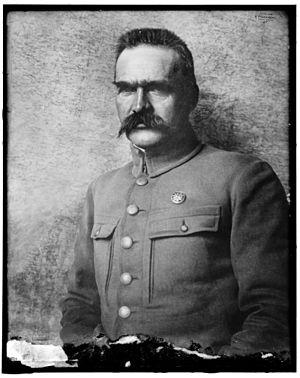
Le Royaume de Pologne, également appelé officieusement Régence du Royaume de Pologne, est un projet étatique de l'Empire allemand et l'Empire austro-hongrois qui avait pour l'objectif la restauration, à l'issue de la Première guerre mondiale, d'un état polonais autonome. Ce nouvel État, prétendu indépendant et remplaçant le Royaume du Congrès sous la tutelle russe, fut annoncé par la déclaration d'intention du 5 novembre 1916 de l'empereur allemand Guillaume II et l'empereur-roi François-Joseph.